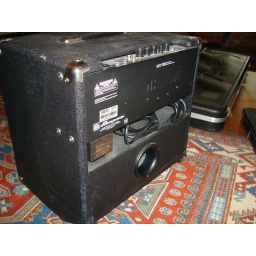
guitar amp -- water got in the hole in back